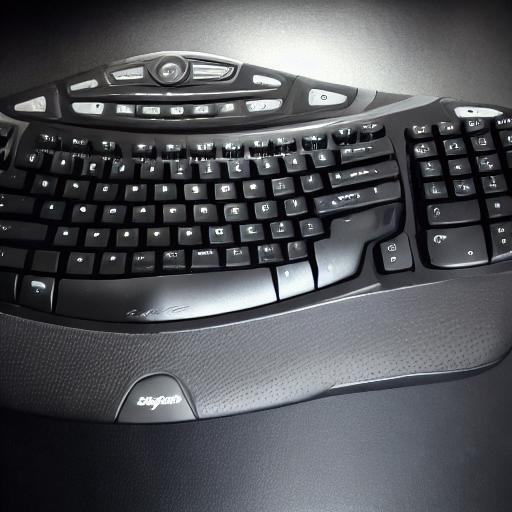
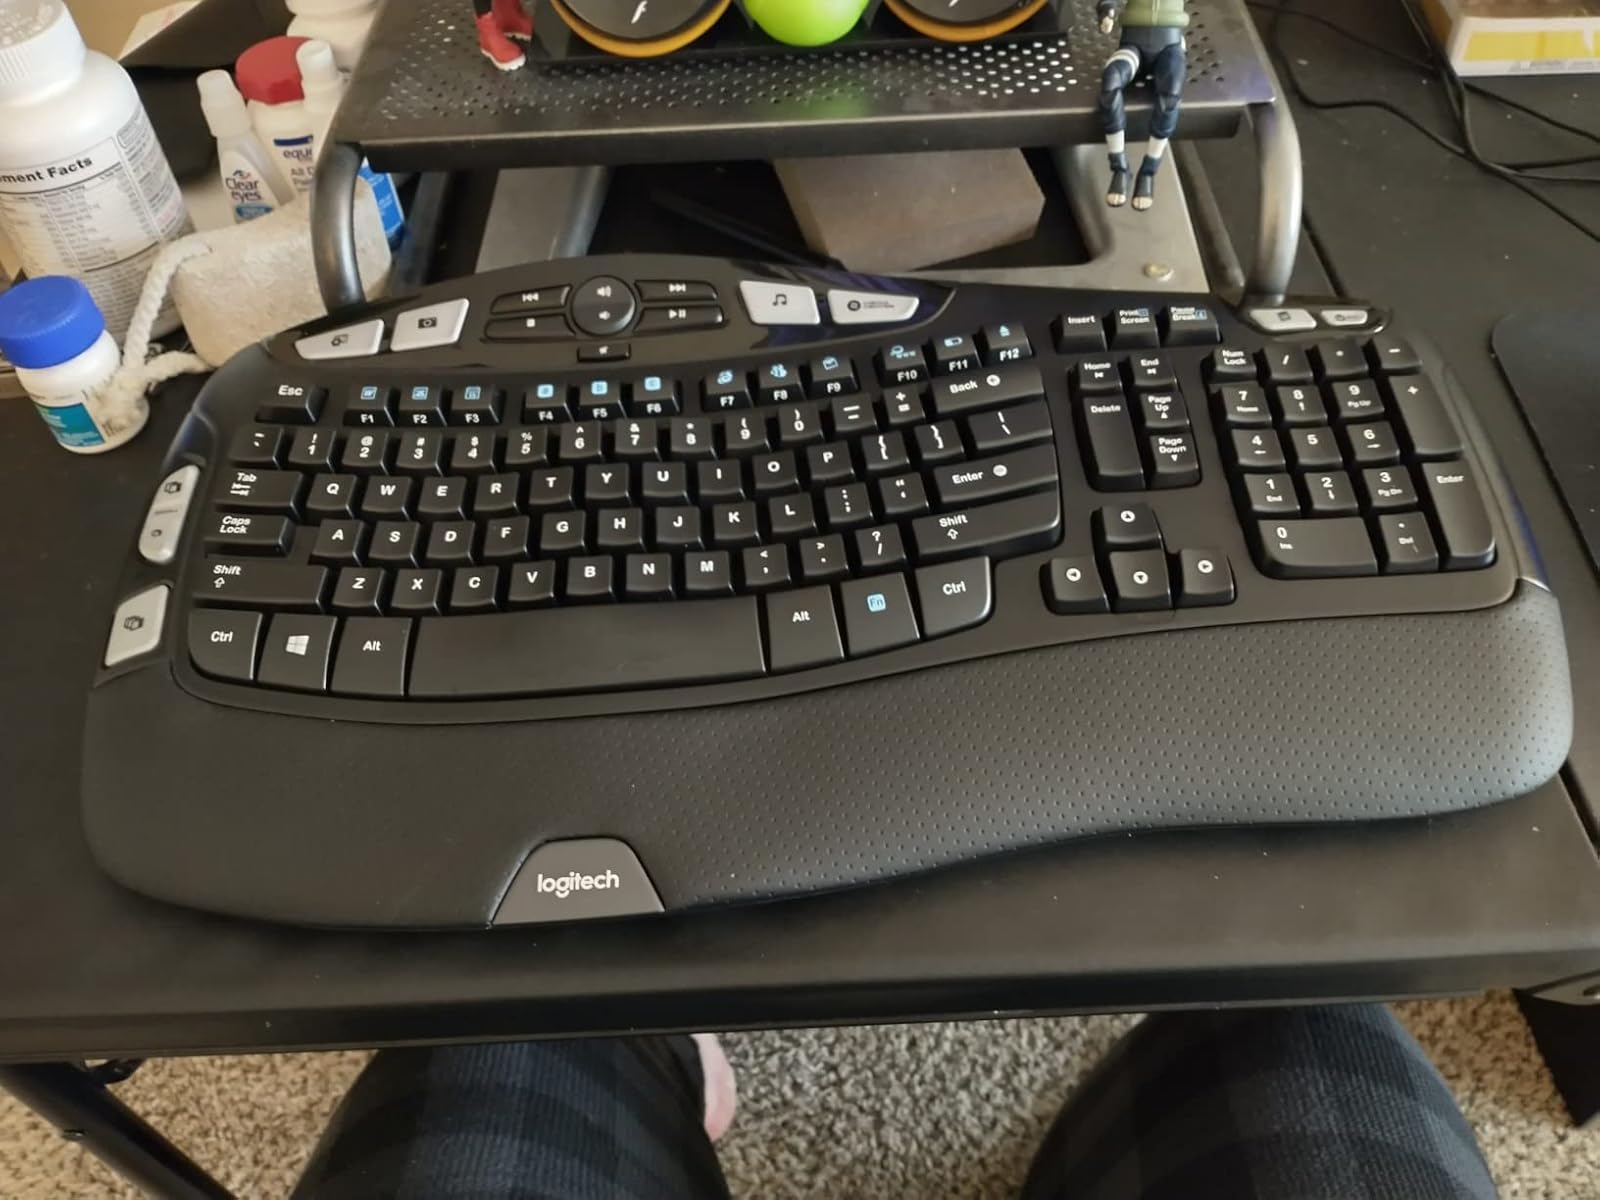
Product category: keyboard
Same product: no